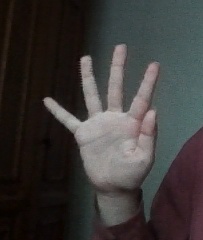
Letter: sheen